Roßdorf

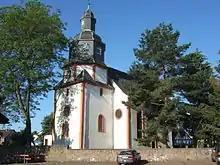
The Protestant church in Gundernhausen

The largest club in Roßdorf is the Sport and Cultural Association (Sport- und Kulturgemeinde - SKG - Roßdorf 1877 e.V.)